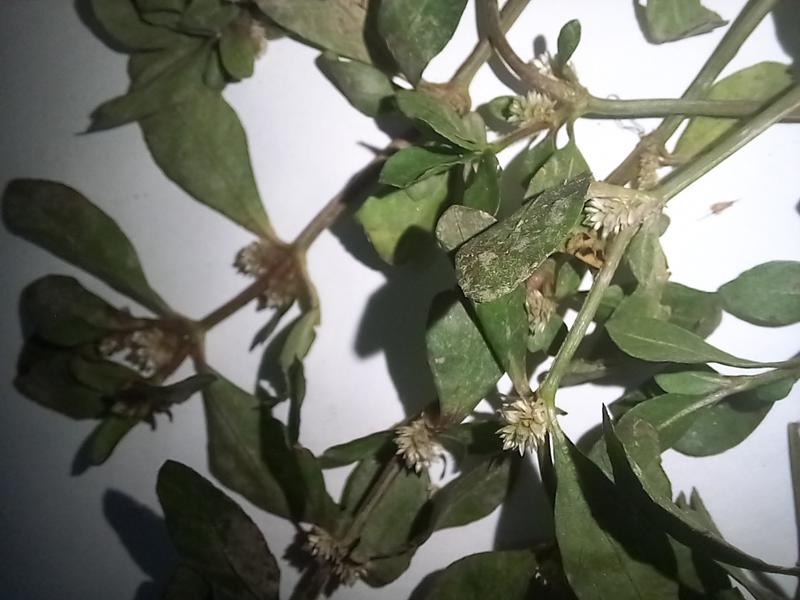
Weed species: Alternanthera philoxeroide